Fluyt

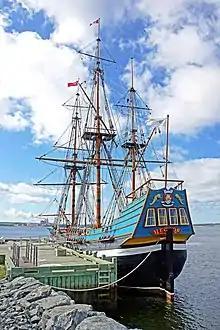
"Hector", a replica

The "Hector", constructed in Pictou, Nova Scotia, and launched in 2000, is a replica of an early 18th-century fluyt which, in the summer of 1773 carried 189 Scottish immigrants to Nova Scotia. The replica was constructed according to line drawings from the Maritime Museum Rotterdam, and built using traditional shipbuilding techniques. As of 2017, the "Hector" is operated by the Hector Quay Society and is open to the public.